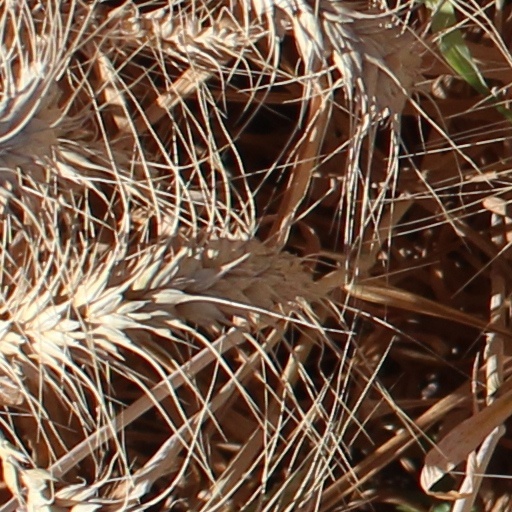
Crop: wheat